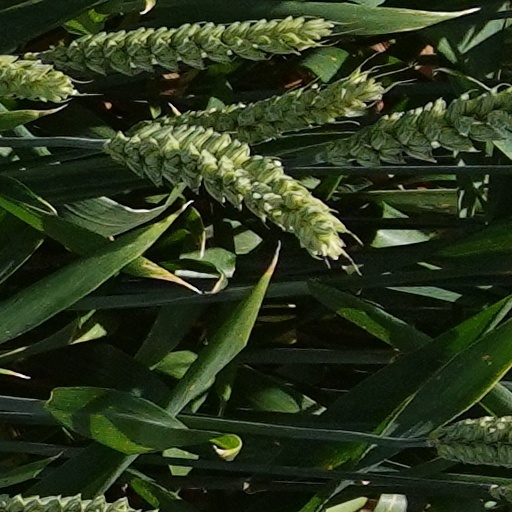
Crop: wheat